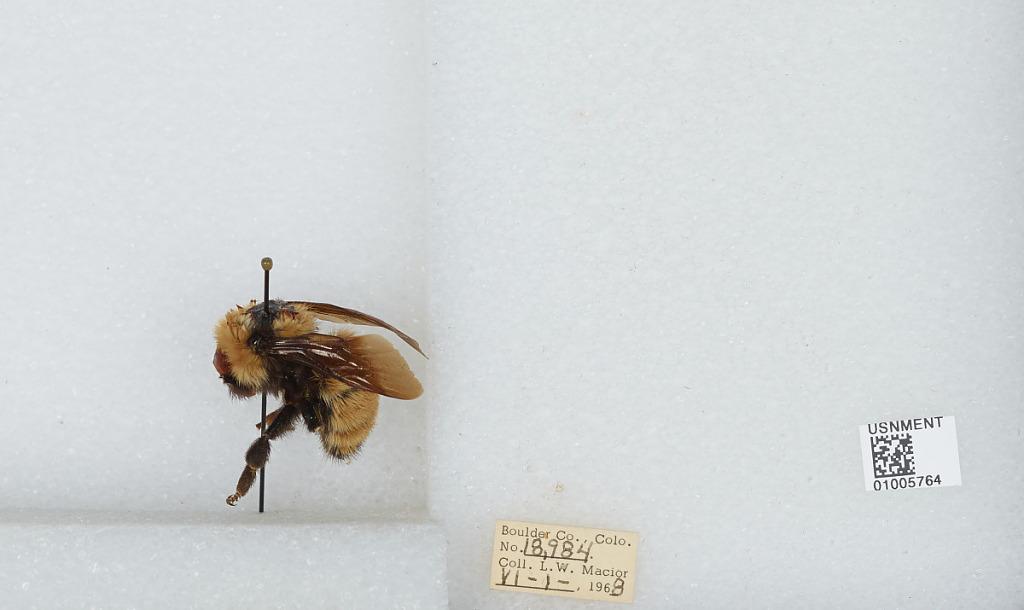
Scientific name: Bombus (Fervidobombus) fervidus fervidus (Fabricius)
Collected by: L. Macior
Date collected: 1968-6-1
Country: United States
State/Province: Colorado
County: Boulder
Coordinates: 40.09, -105.36